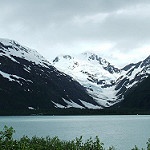
Label: glacier